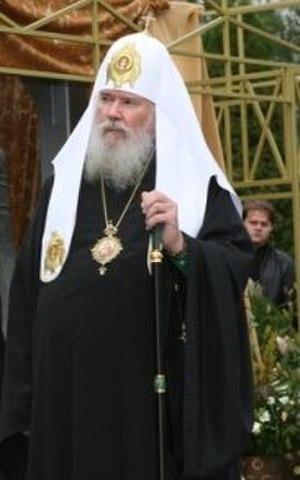
Sortie du Mac OS X 10.5
Un encolpion est une croix pectorale, mais c'est aussi le terme utilisé pour le médaillon, comportant une icône en son milieu, que portent les évêques orthodoxes ou uniates sur la poitrine, attaché par une chaîne autour du cou.